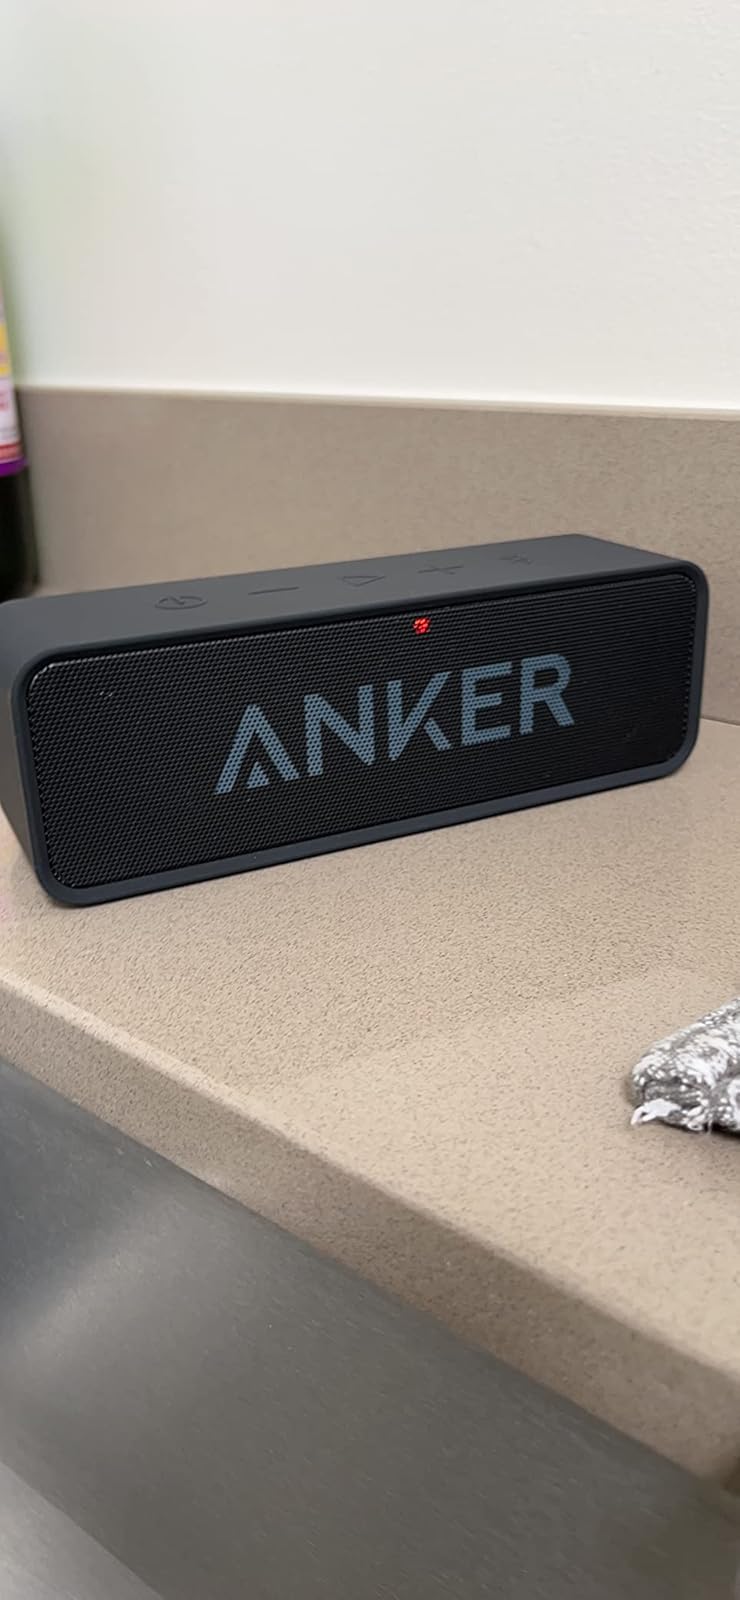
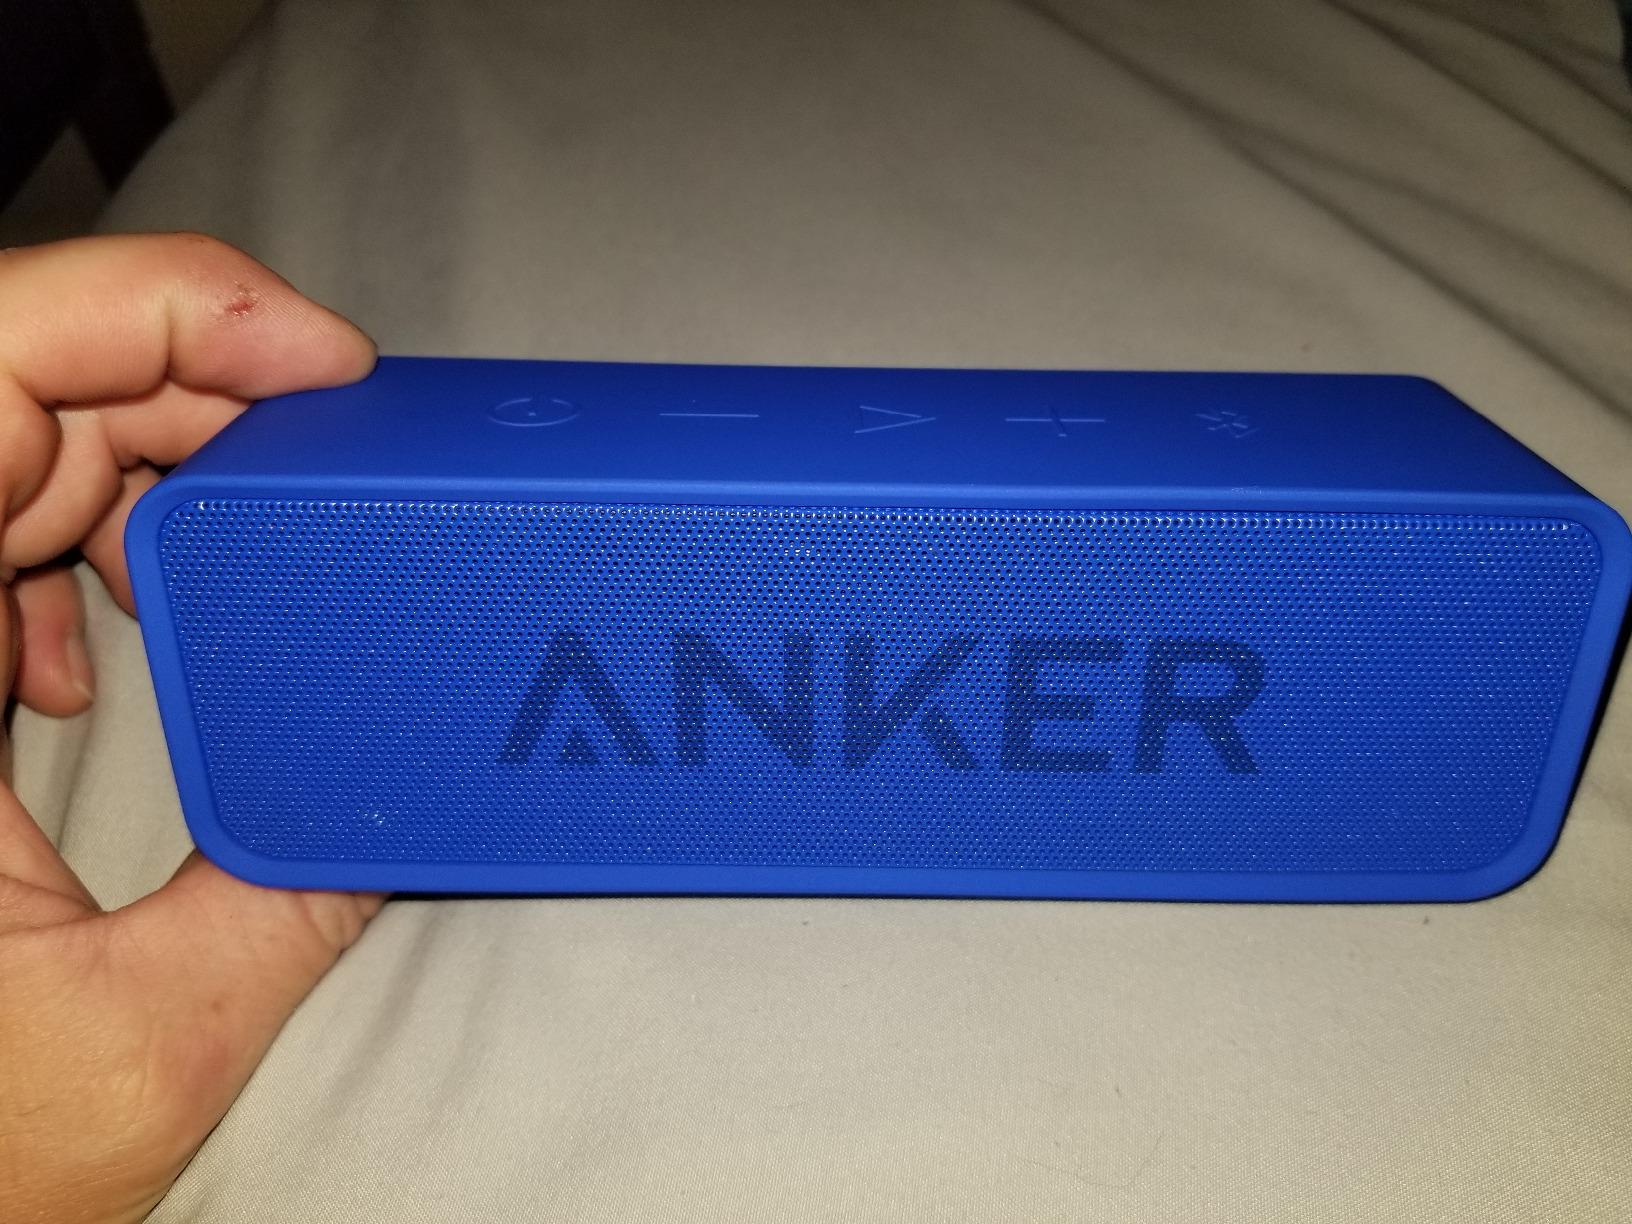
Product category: speaker
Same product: no